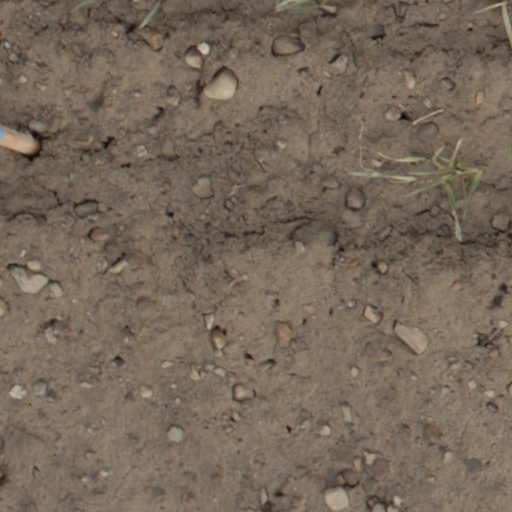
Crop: wheat